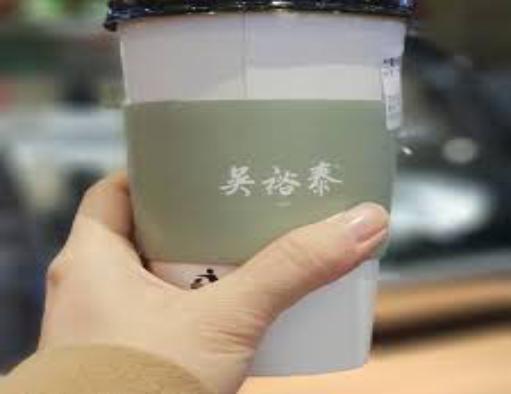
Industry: Food